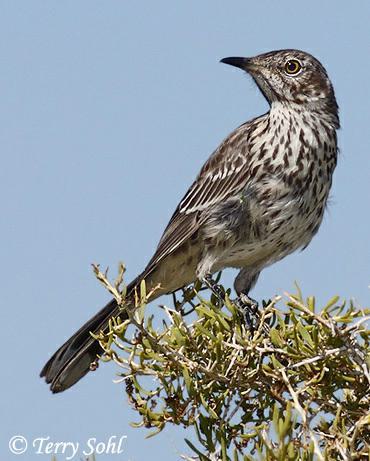
A photo of a sage thrasher